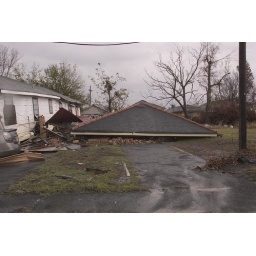
Brick house disintigrated under the impact of the incoming water